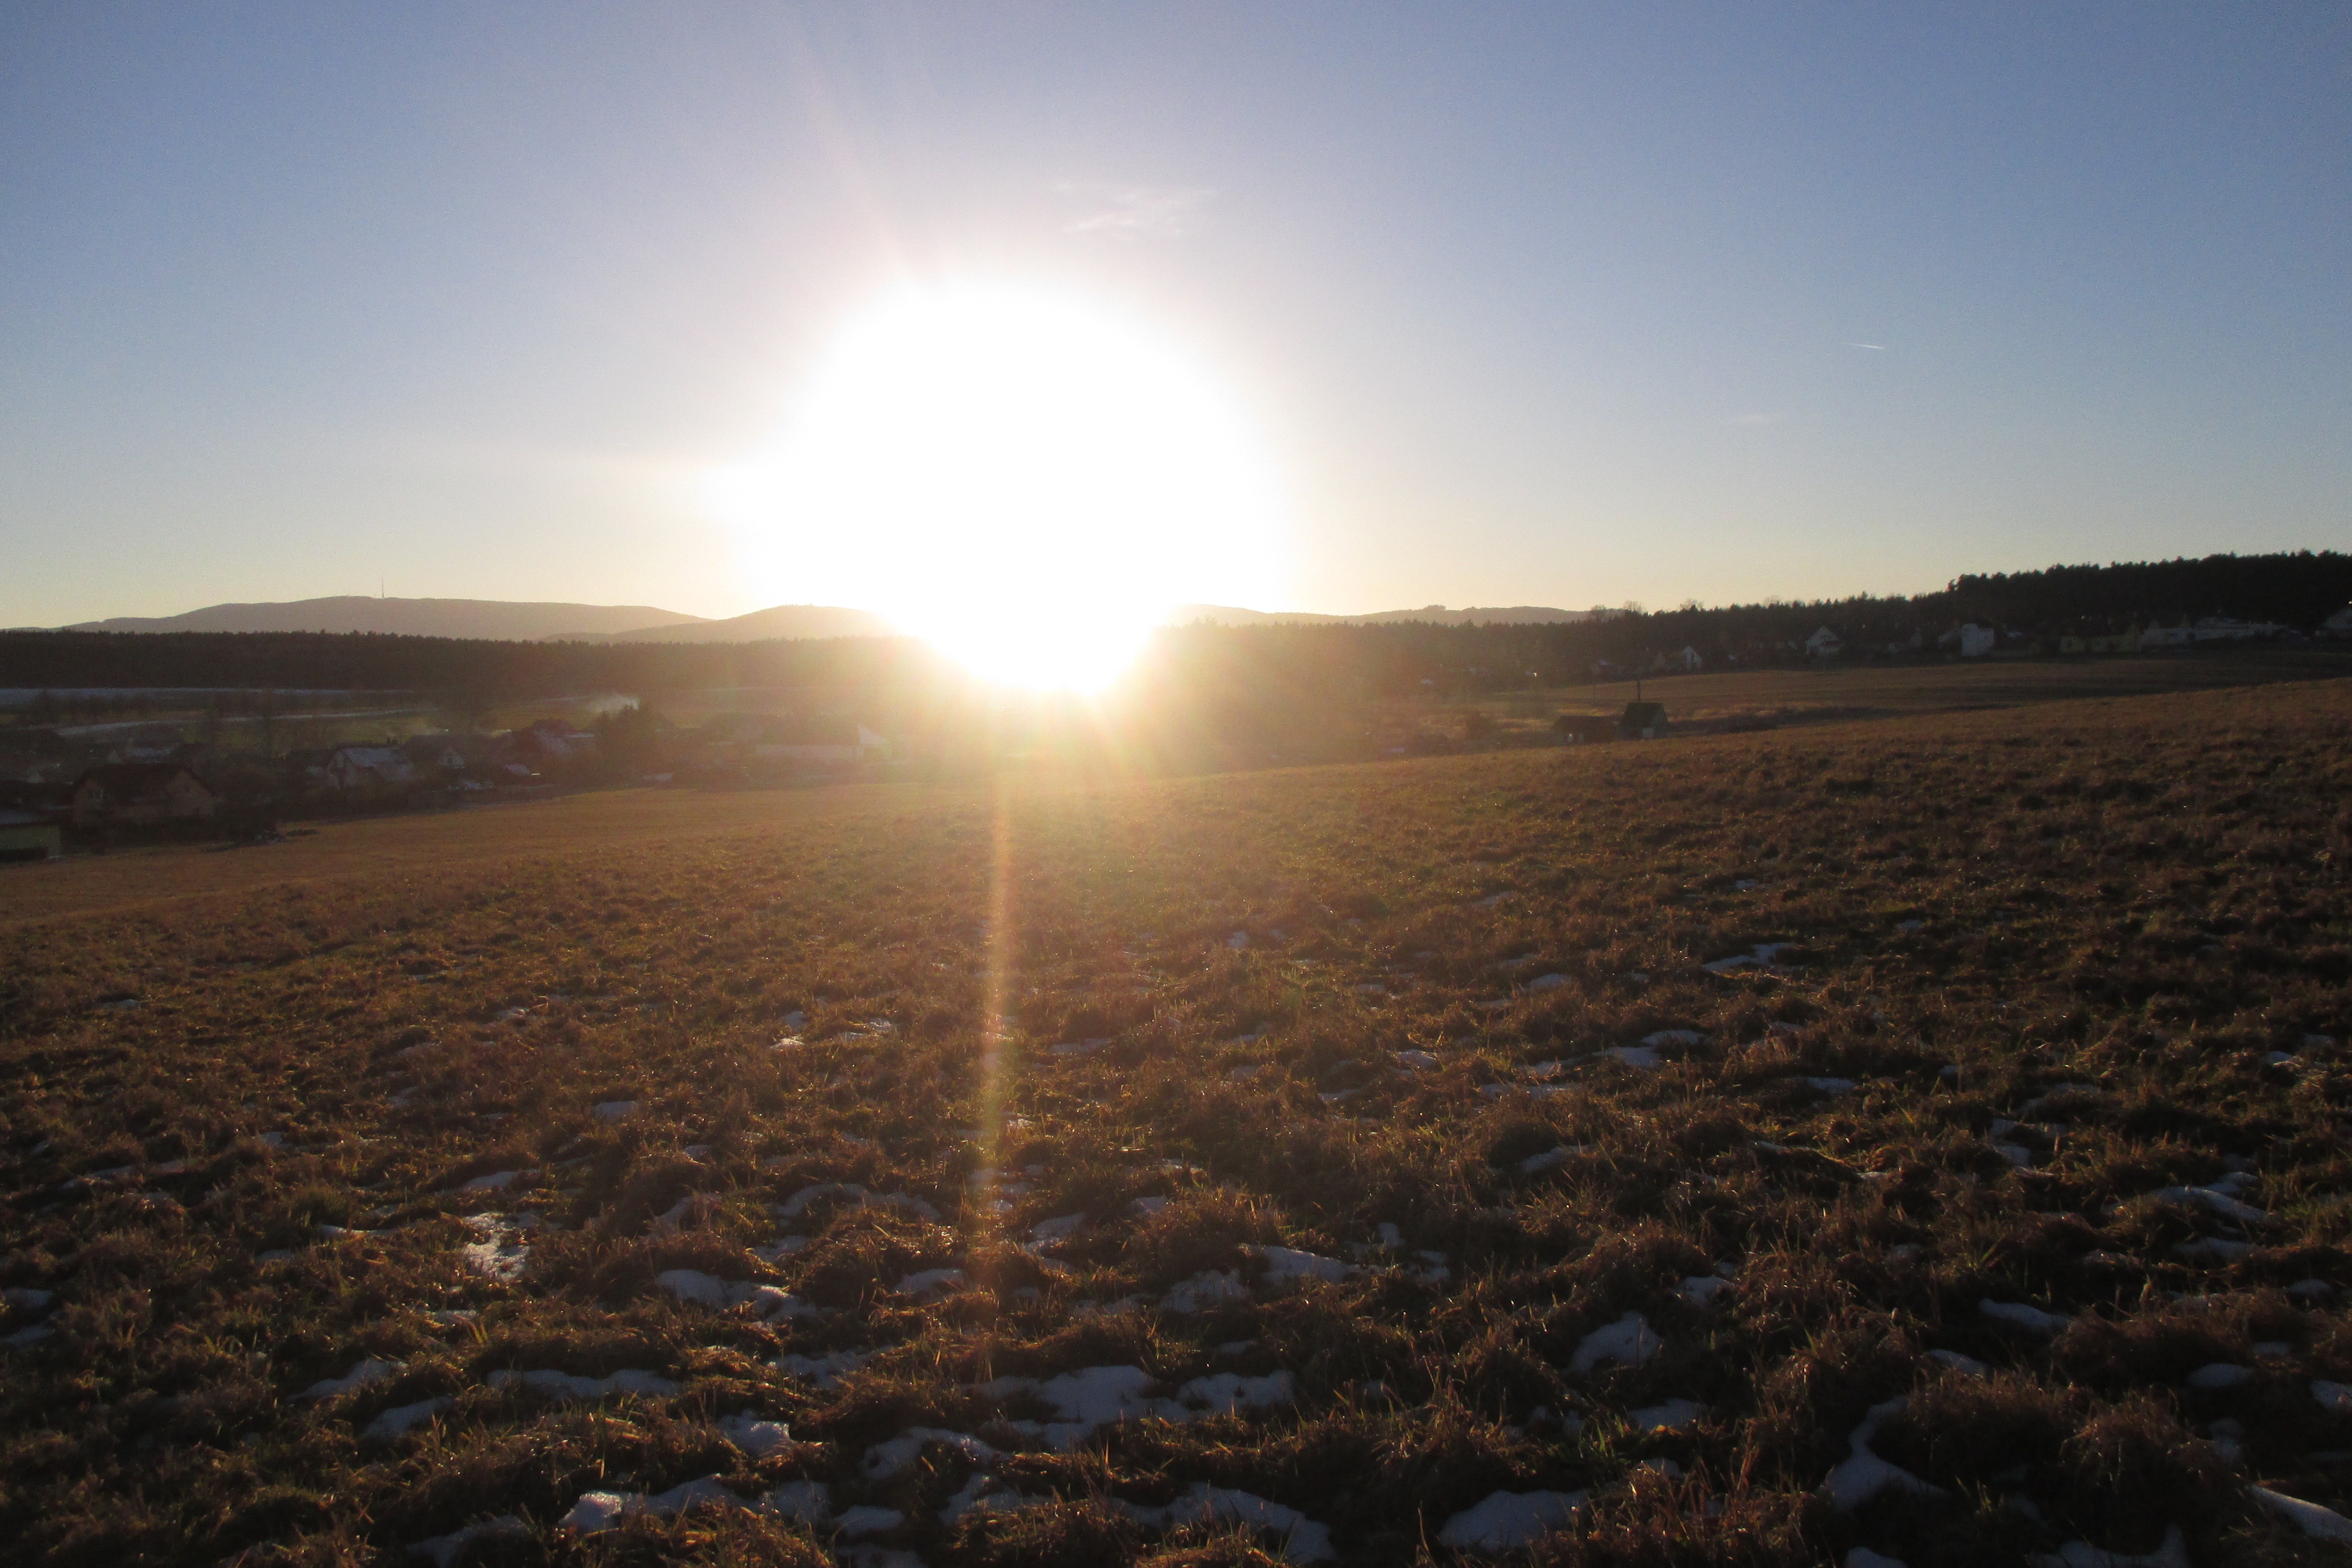
landscape, sea, coast, horizon, mountain, cloud, sun, sunrise, sunset, field, meadow, sunlight, morning, hill, dawn, dusk, evening, plain, plateau, natural environment, atmospheric phenomenon